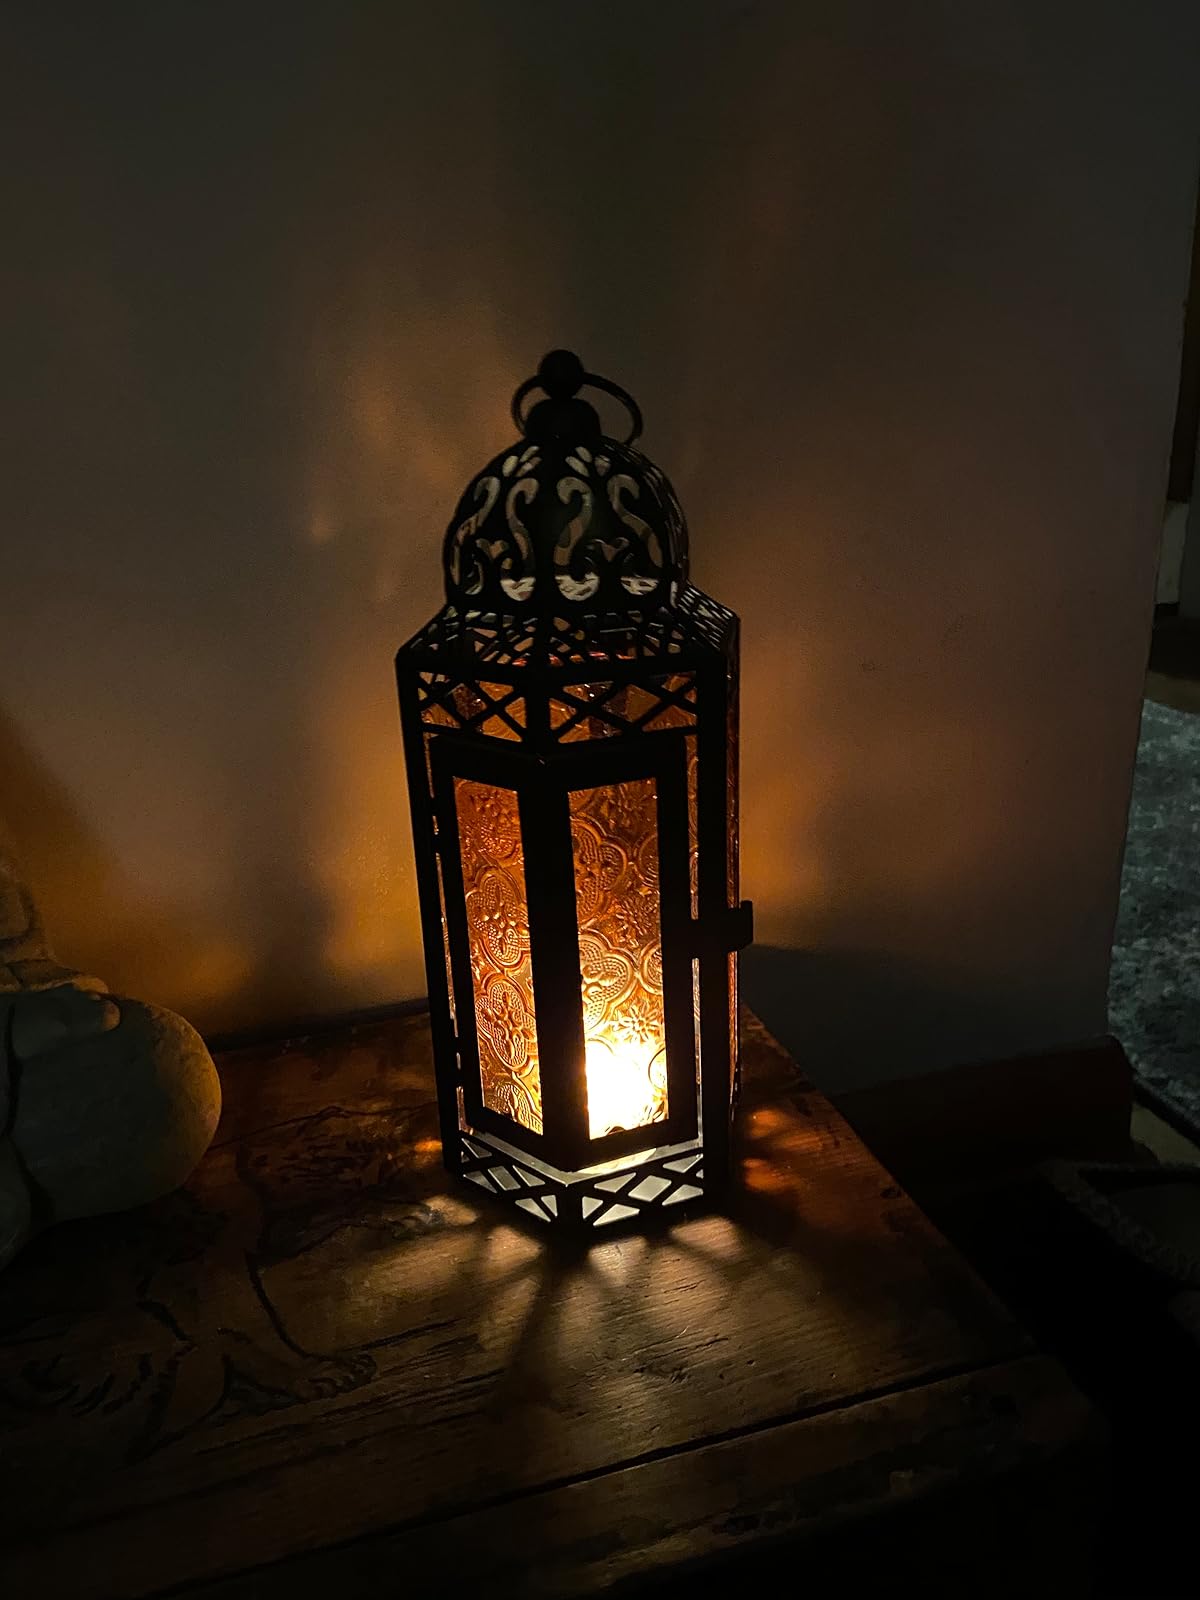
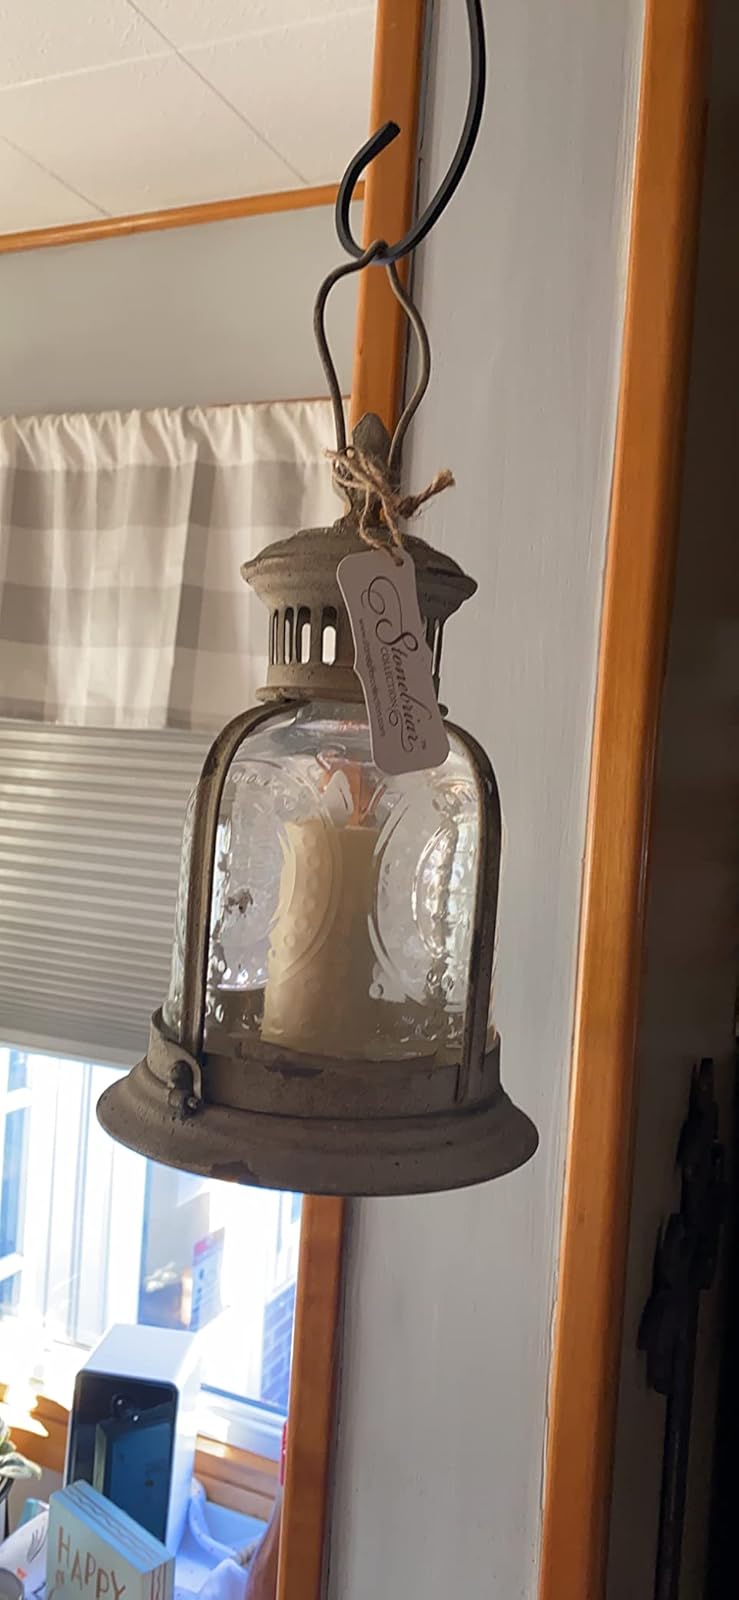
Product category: lantern
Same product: no